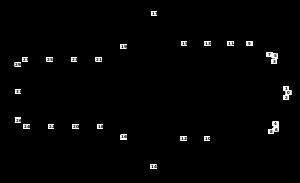
Les vitraux de l'église Saint-Malo de Dinan sont mis en place après l'achèvement de la nef en 1865. Les vitraux du chœur, du transept et des chapelles de la nef sont posés durant la fin du XIXᵉ siècle, ceux des bas-côtés de la nef, durant la première moitié du XXᵉ siècle, puis les vitraux de la chapelle axiale sont renouvelés au début de la deuxième moitié du XXᵉ siècle. L'ensemble des vitraux témoigne de l'évolution de cette production artistique du XIXᵉ siècle au XXᵉ siècle.